Nikon FE2

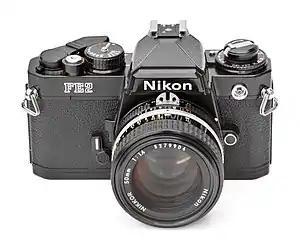
Nikon FE2 (black) with Nikkor AI-S 50 mm f/1.4 lens

The Nikon FE2 is a 35 mm single lens reflex (SLR) camera manufactured by Nippon Kogaku K. K. (Nikon Corporation since 1988) in Japan from 1983 to 1987. The FE2 uses a Nikon-designed vertical-travel focal-plane shutter with a speed range of 8 to 1/4000th second, plus Bulb and flash X-sync of 1/250th second. It was available in two colors: black with chrome trim and all-black. The introductory US list price for the chrome body only (no lens) was $446. Note that SLRs are usually sold for 30 to 40 percent below list price.